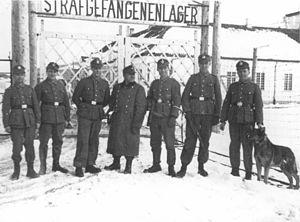
La camp de concentration de Falstad est un camp de concentration situé dans le comté de Nord-Trøndelag en Norvège.